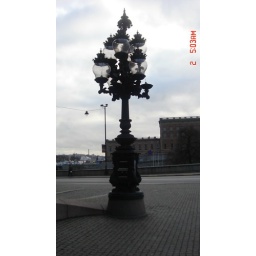
Cool street lamp near the palace